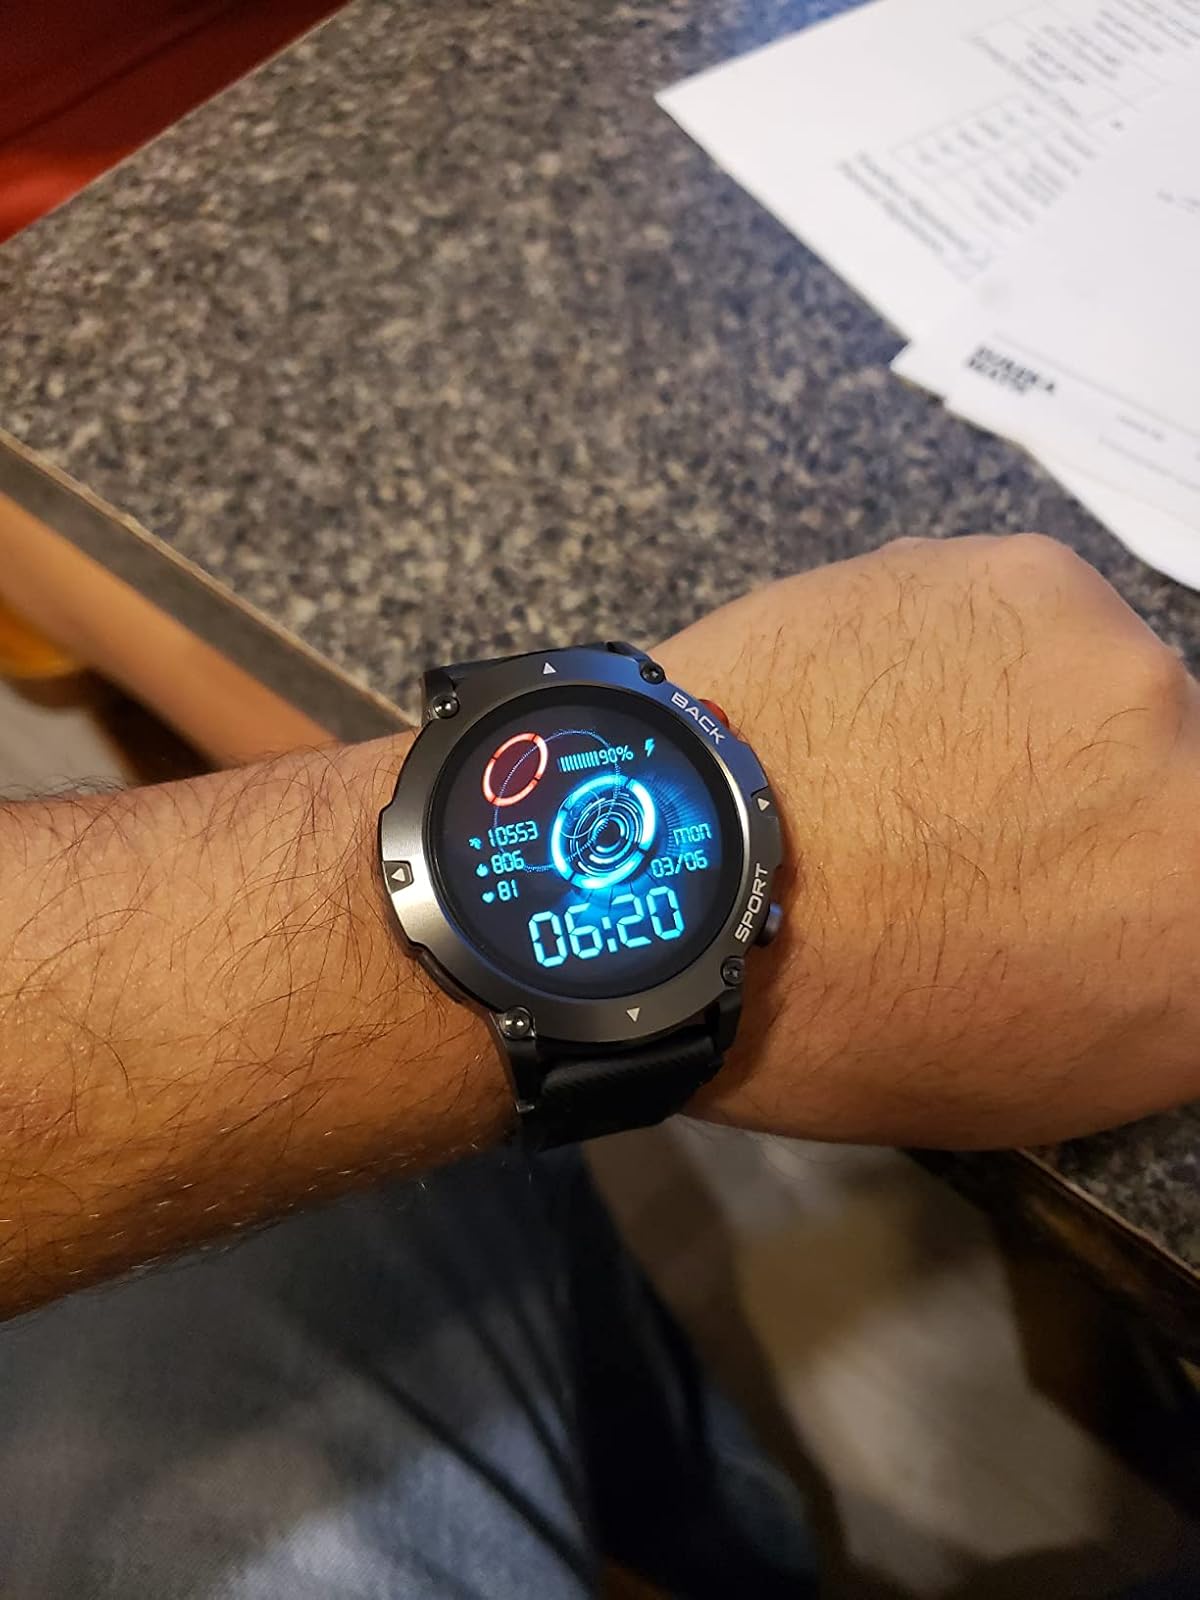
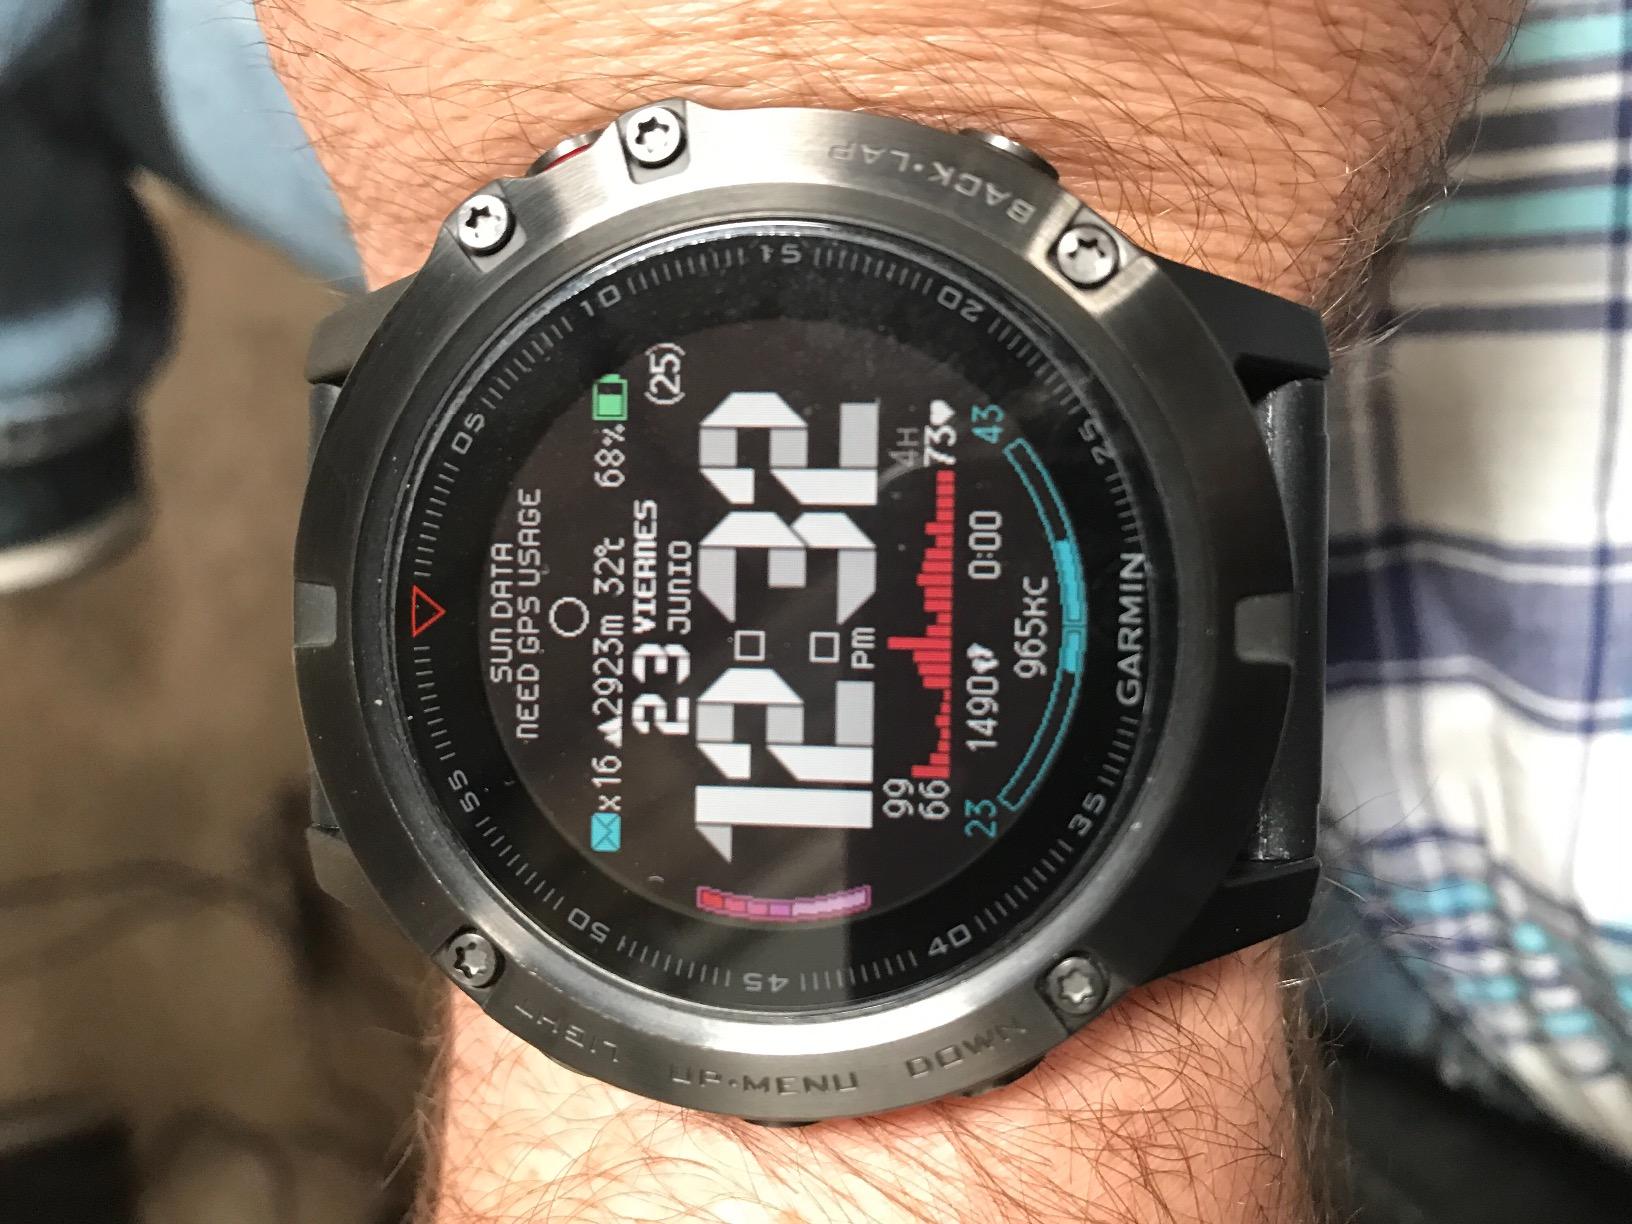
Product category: smartwatch
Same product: no